Wendy Houvenaghel

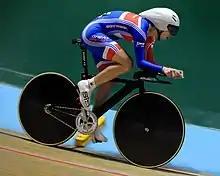
At the world championships, 2008

Wendy Louise Houvenaghel (née McLean; born 27 November 1974) is a Northern Irish former racing cyclist from Upperlands, County Londonderry, Northern Ireland, riding on both the road and track, but specialising in the latter. She has represented Great Britain in various World Cycling Championships and in the 2008 Olympic Games, most notably winning the silver medal at the Beijing Olympic Games, and gold in the team pursuit at the 2008, 2009 and 2011 Track World Championships. She has also won many British national titles and represented England at the 2006 Commonwealth Games and Northern Ireland at the 2010 Commonwealth Games. Houvenaghel is based in Cornwall, England.